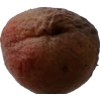
Label: peach